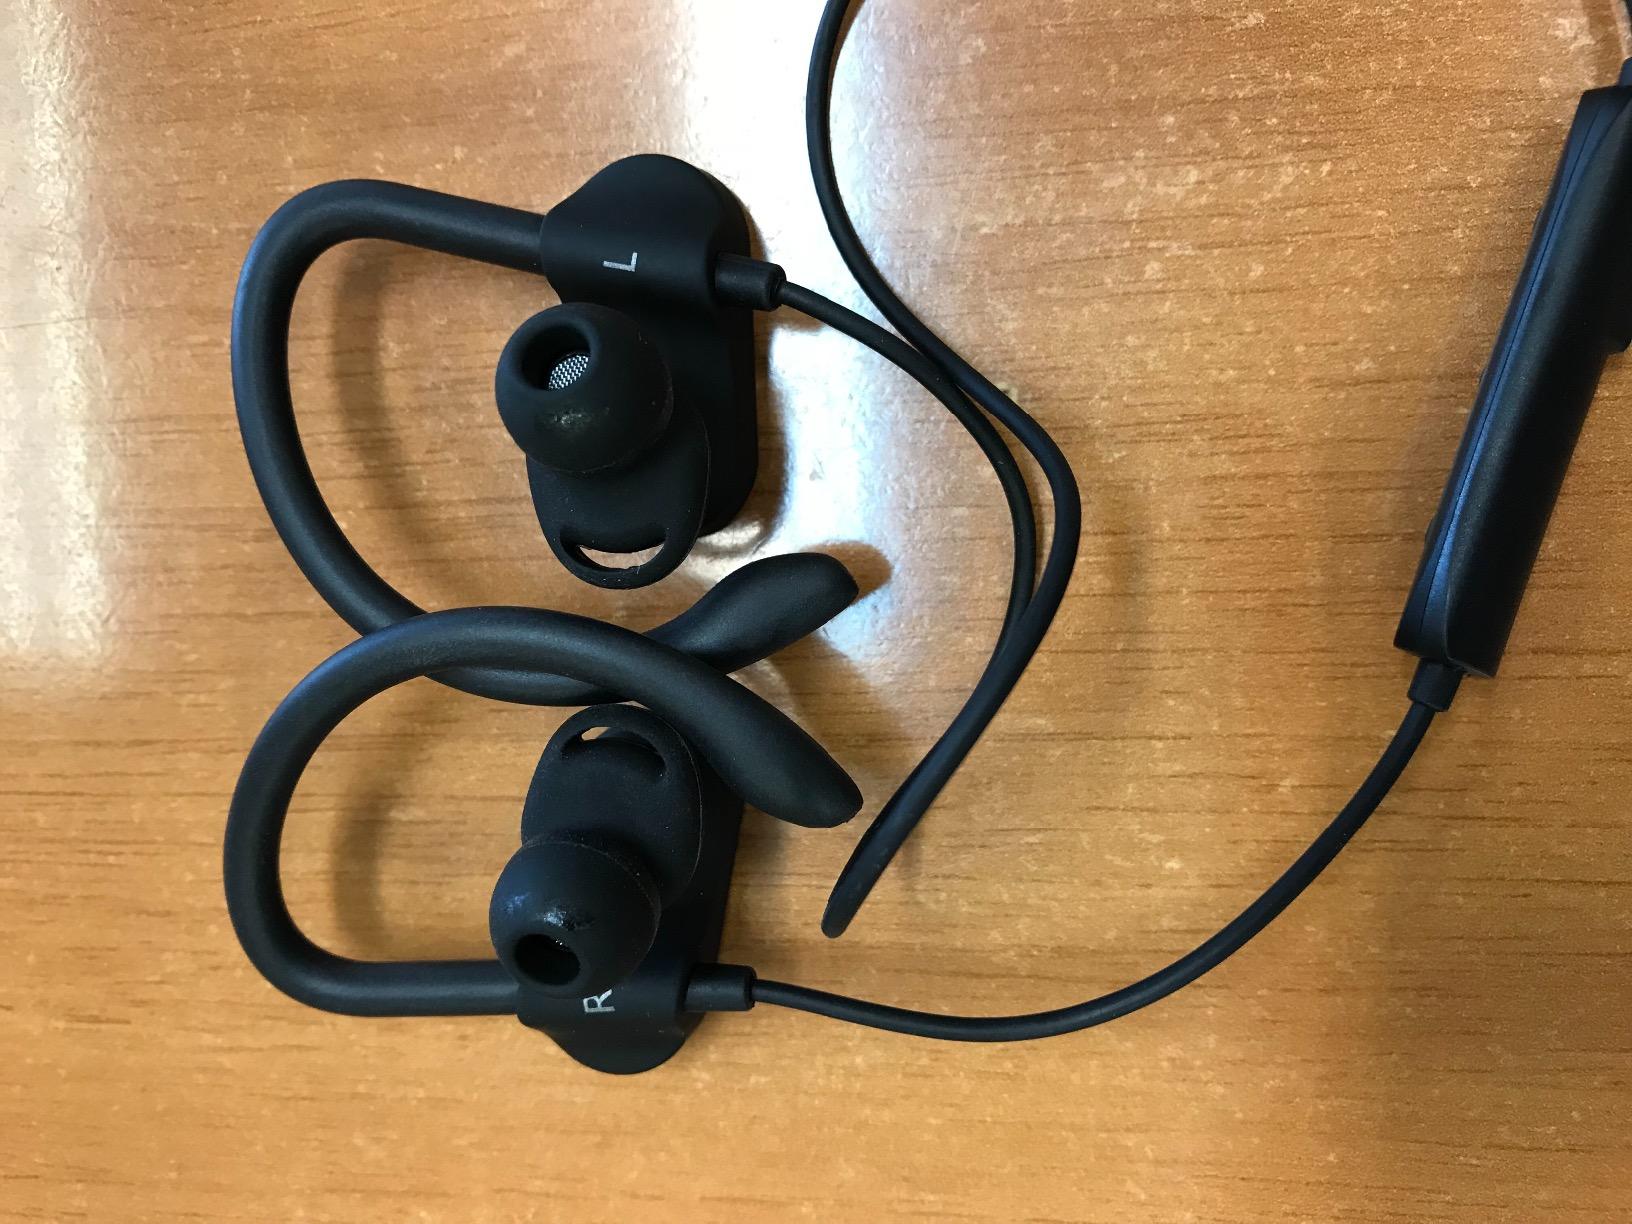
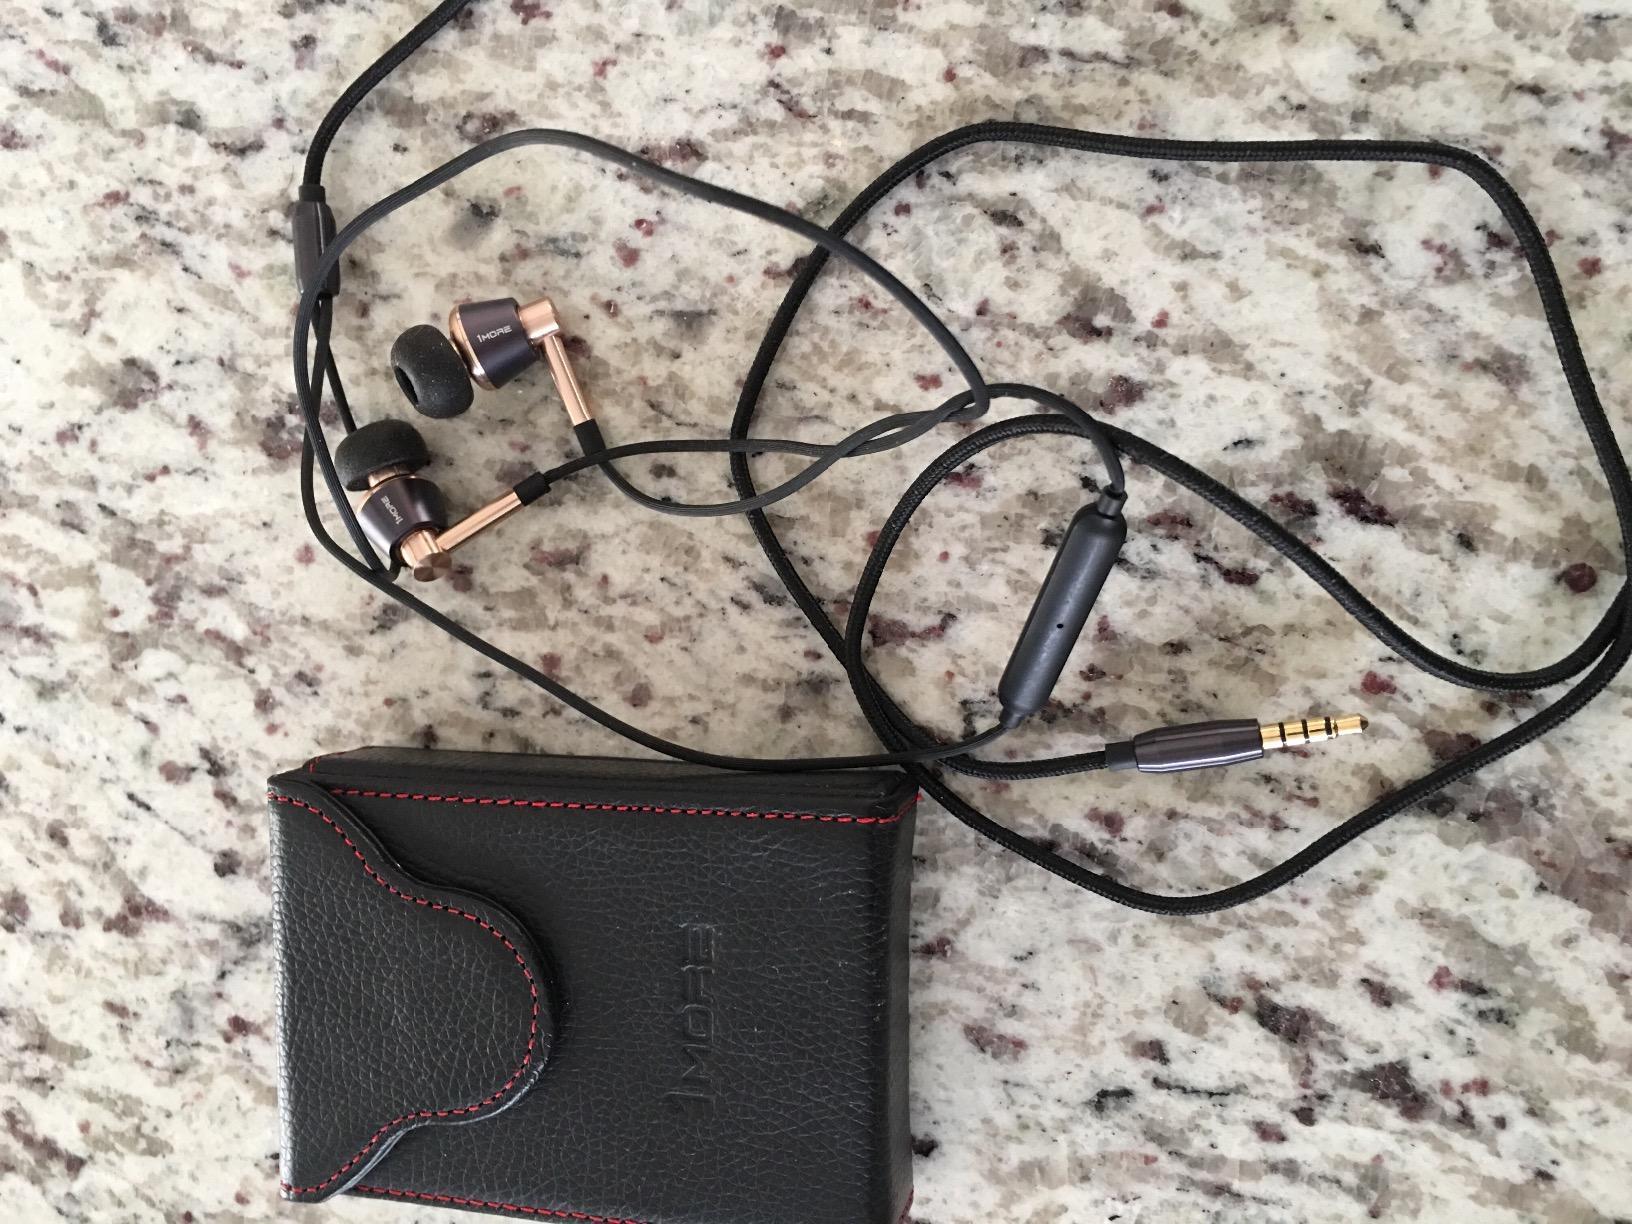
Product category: headphones
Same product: no